Happily N'Ever After 2: Snow White—Another Bite @ the Apple

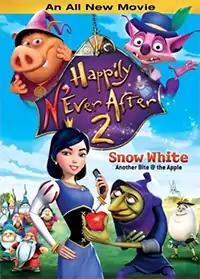
DVD cover

Happily N'Ever After 2: Snow White—Another Bite @ the Apple is a 2009 animated direct-to-video film and the sequel to "Happily N'Ever After" (2006).